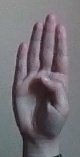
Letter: kaaf